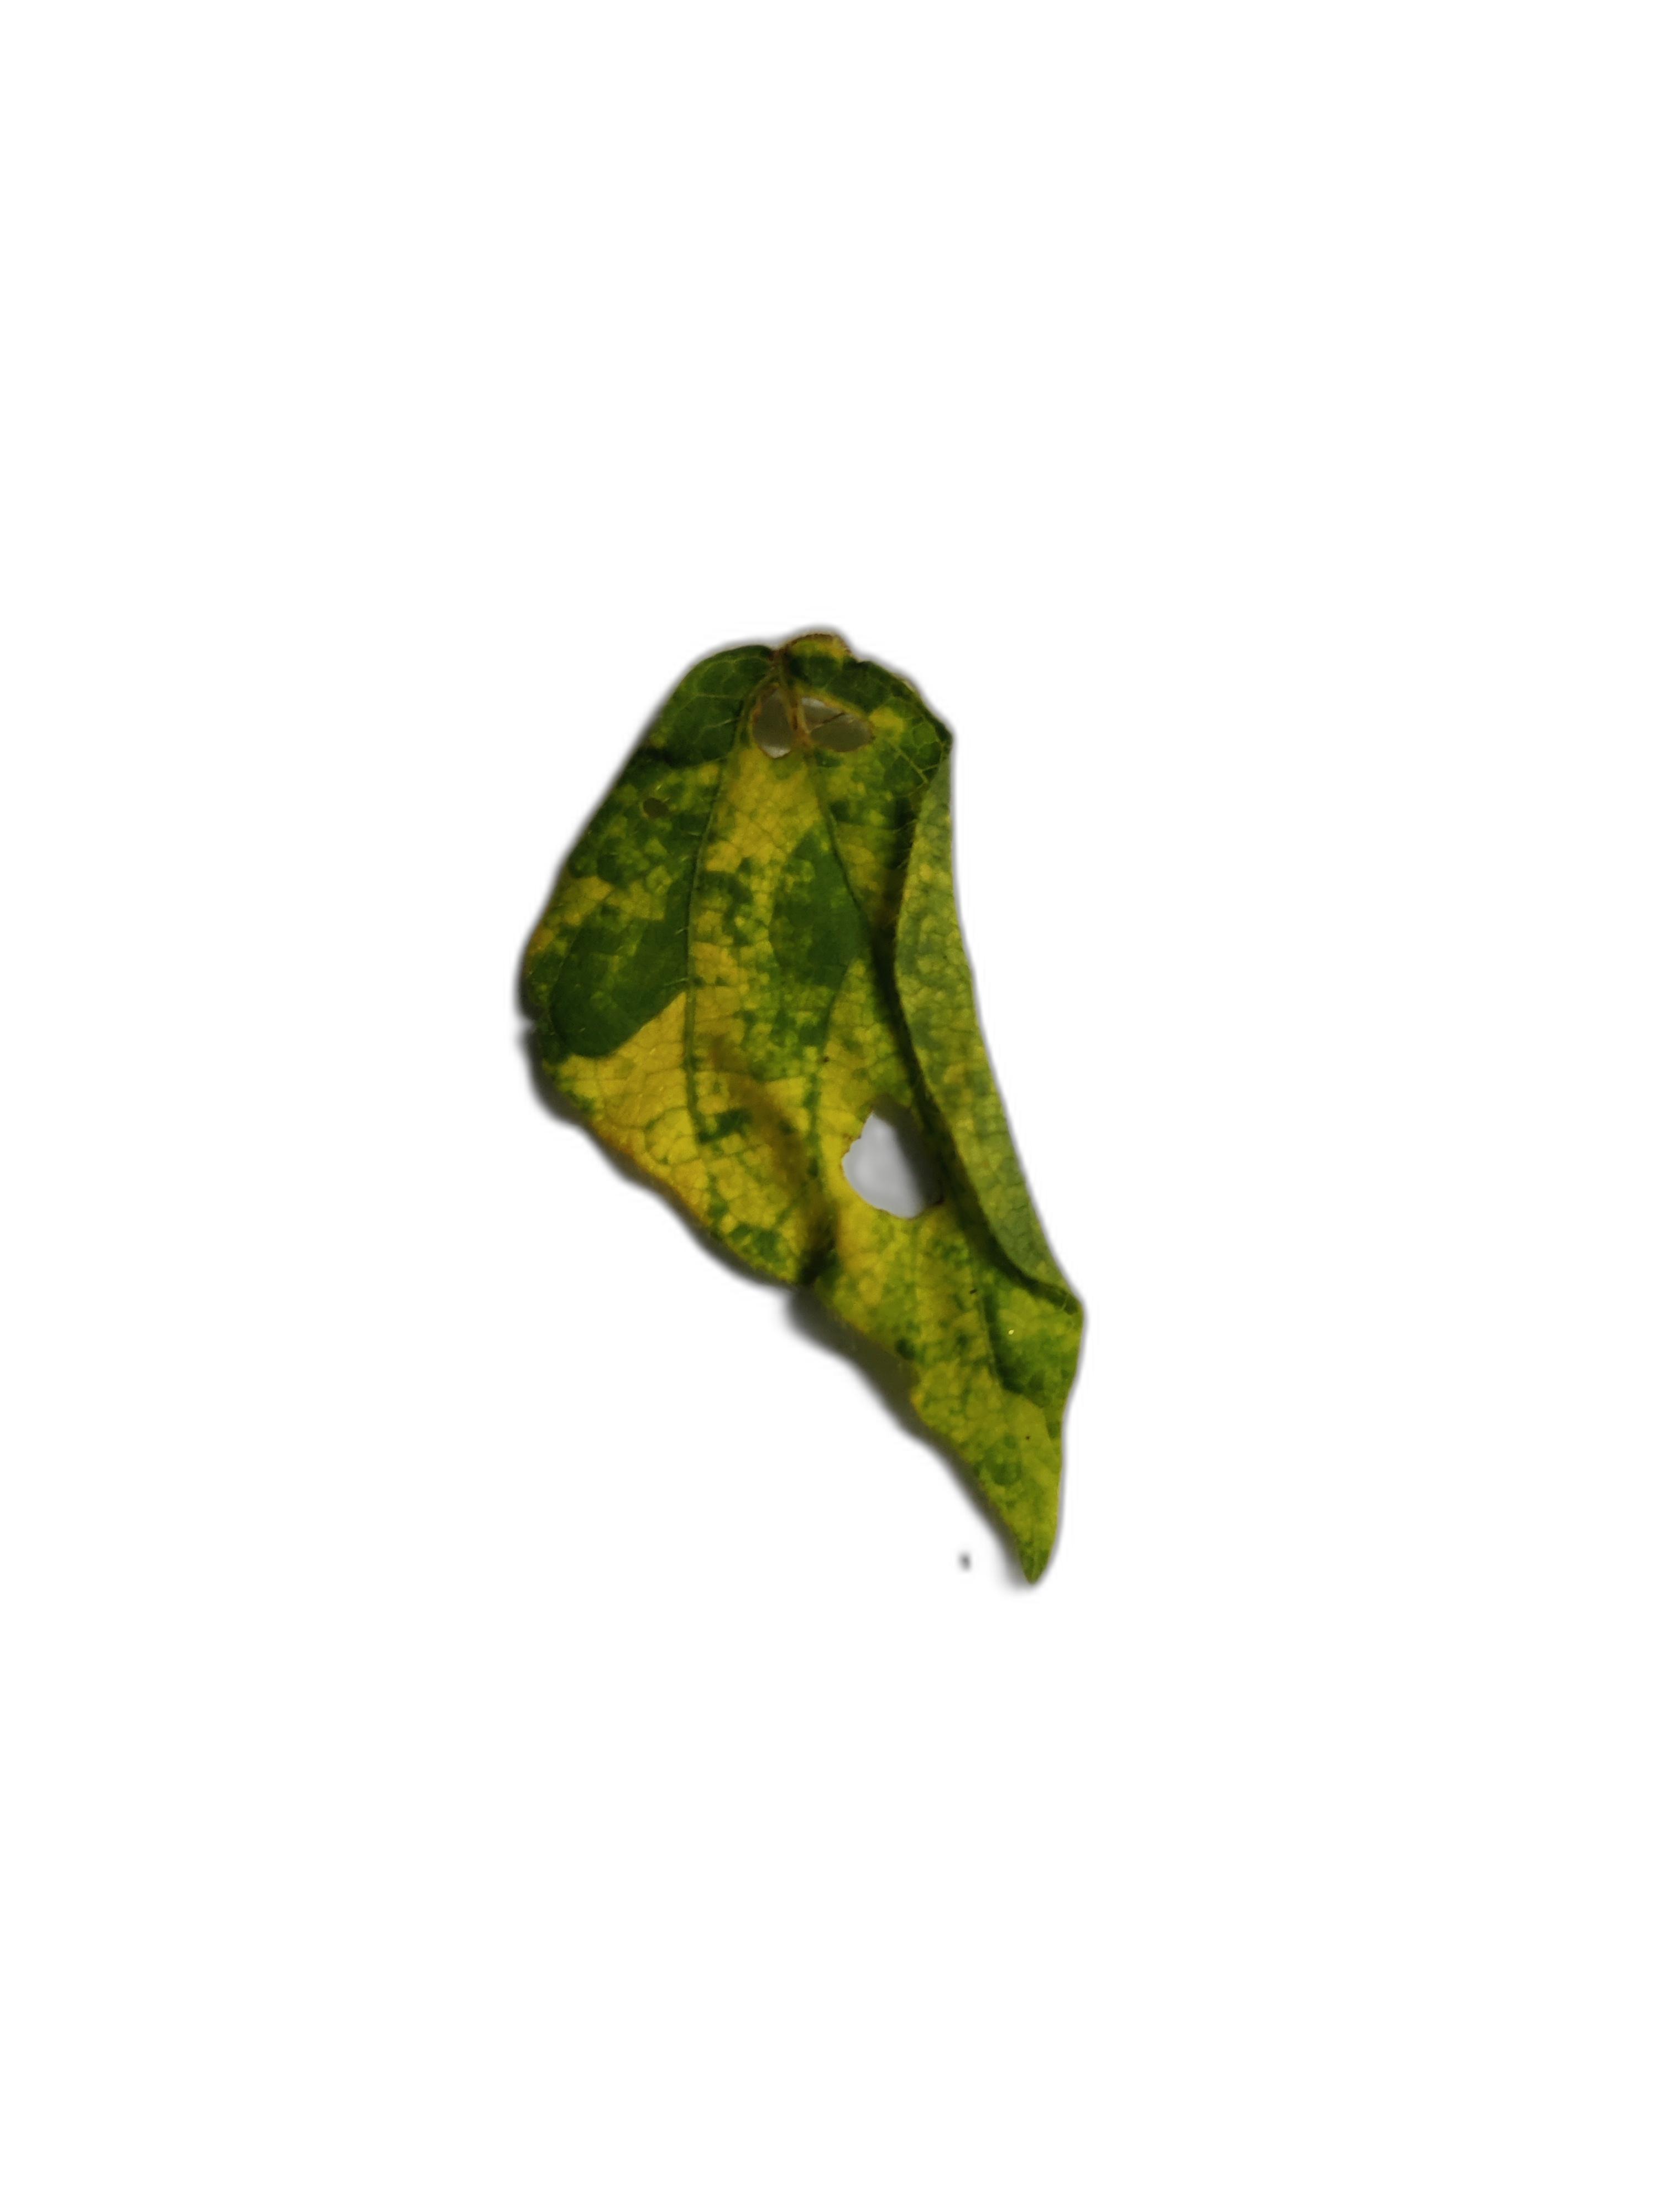
Label: Yellow Mosaic